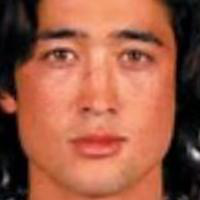
Age group: age 21-30